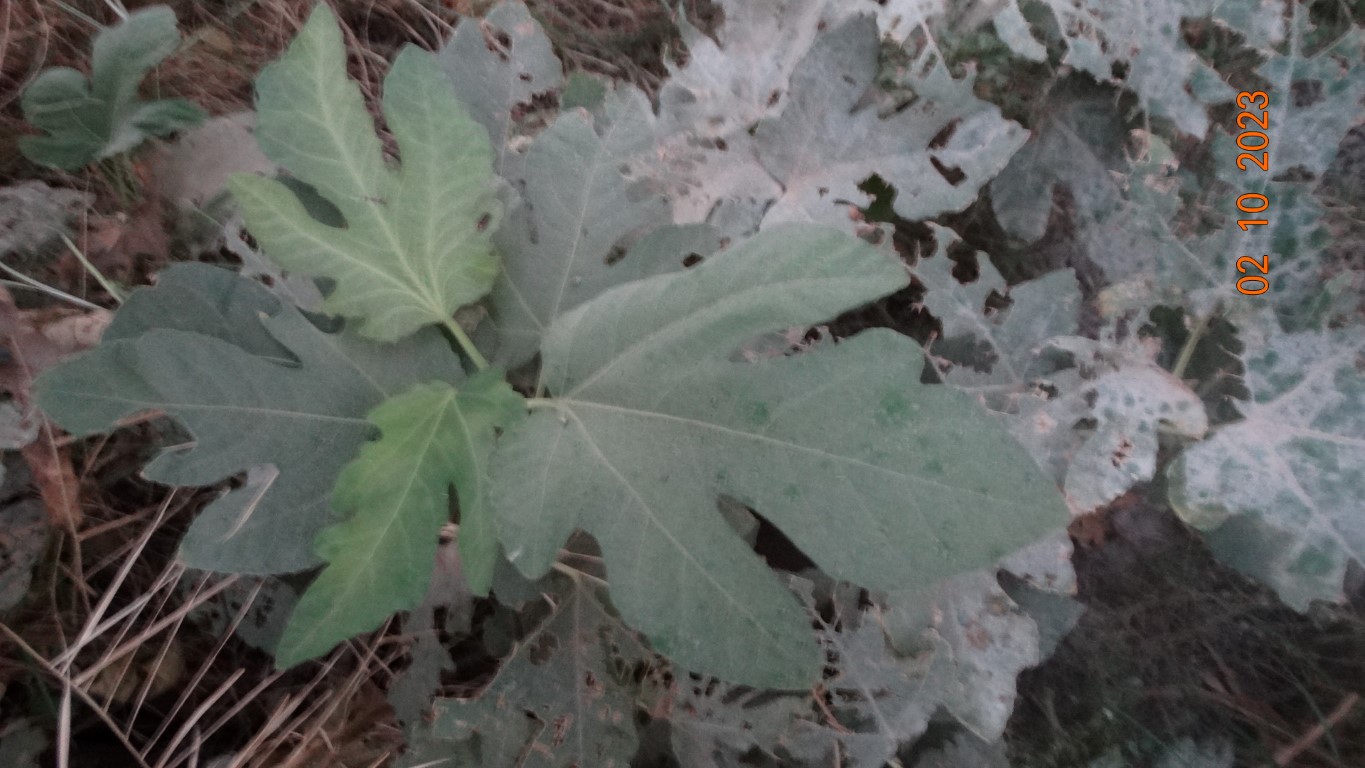
Label: healthy